List of birds of the Andaman and Nicobar Islands

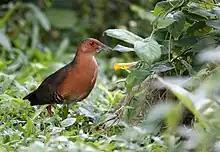
Band-bellied crake

The Phasianidae are a family of terrestrial birds which consists of quails, partridges, snowcocks, francolins, spurfowl, tragopans, monals, pheasants, peafowls and jungle fowls. In general, they are plump (although they vary in size) and have broad, relatively short wings. Seven species have been recorded on the islands.